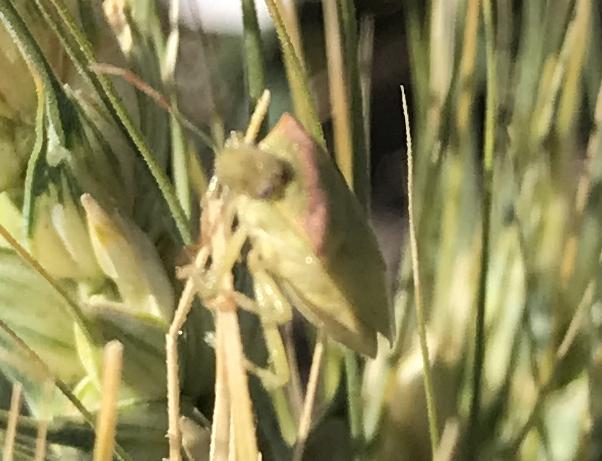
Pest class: stink_bug